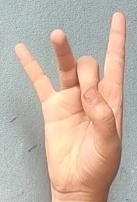
ASL sign: 8